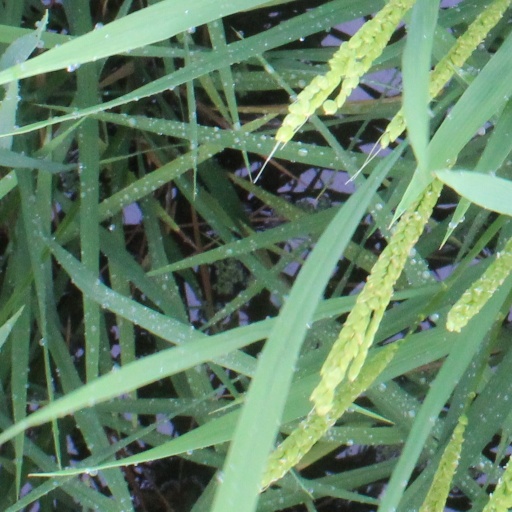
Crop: rice